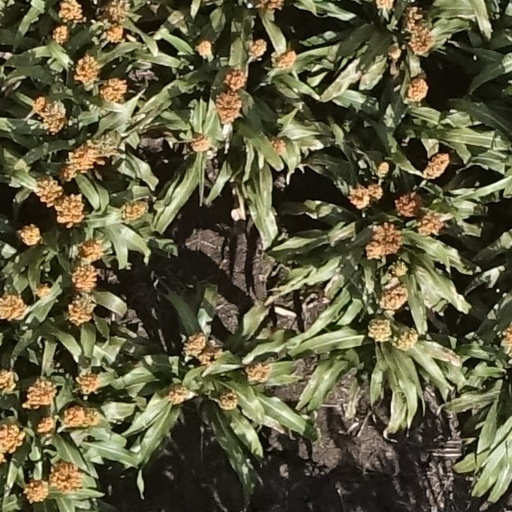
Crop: sorghum